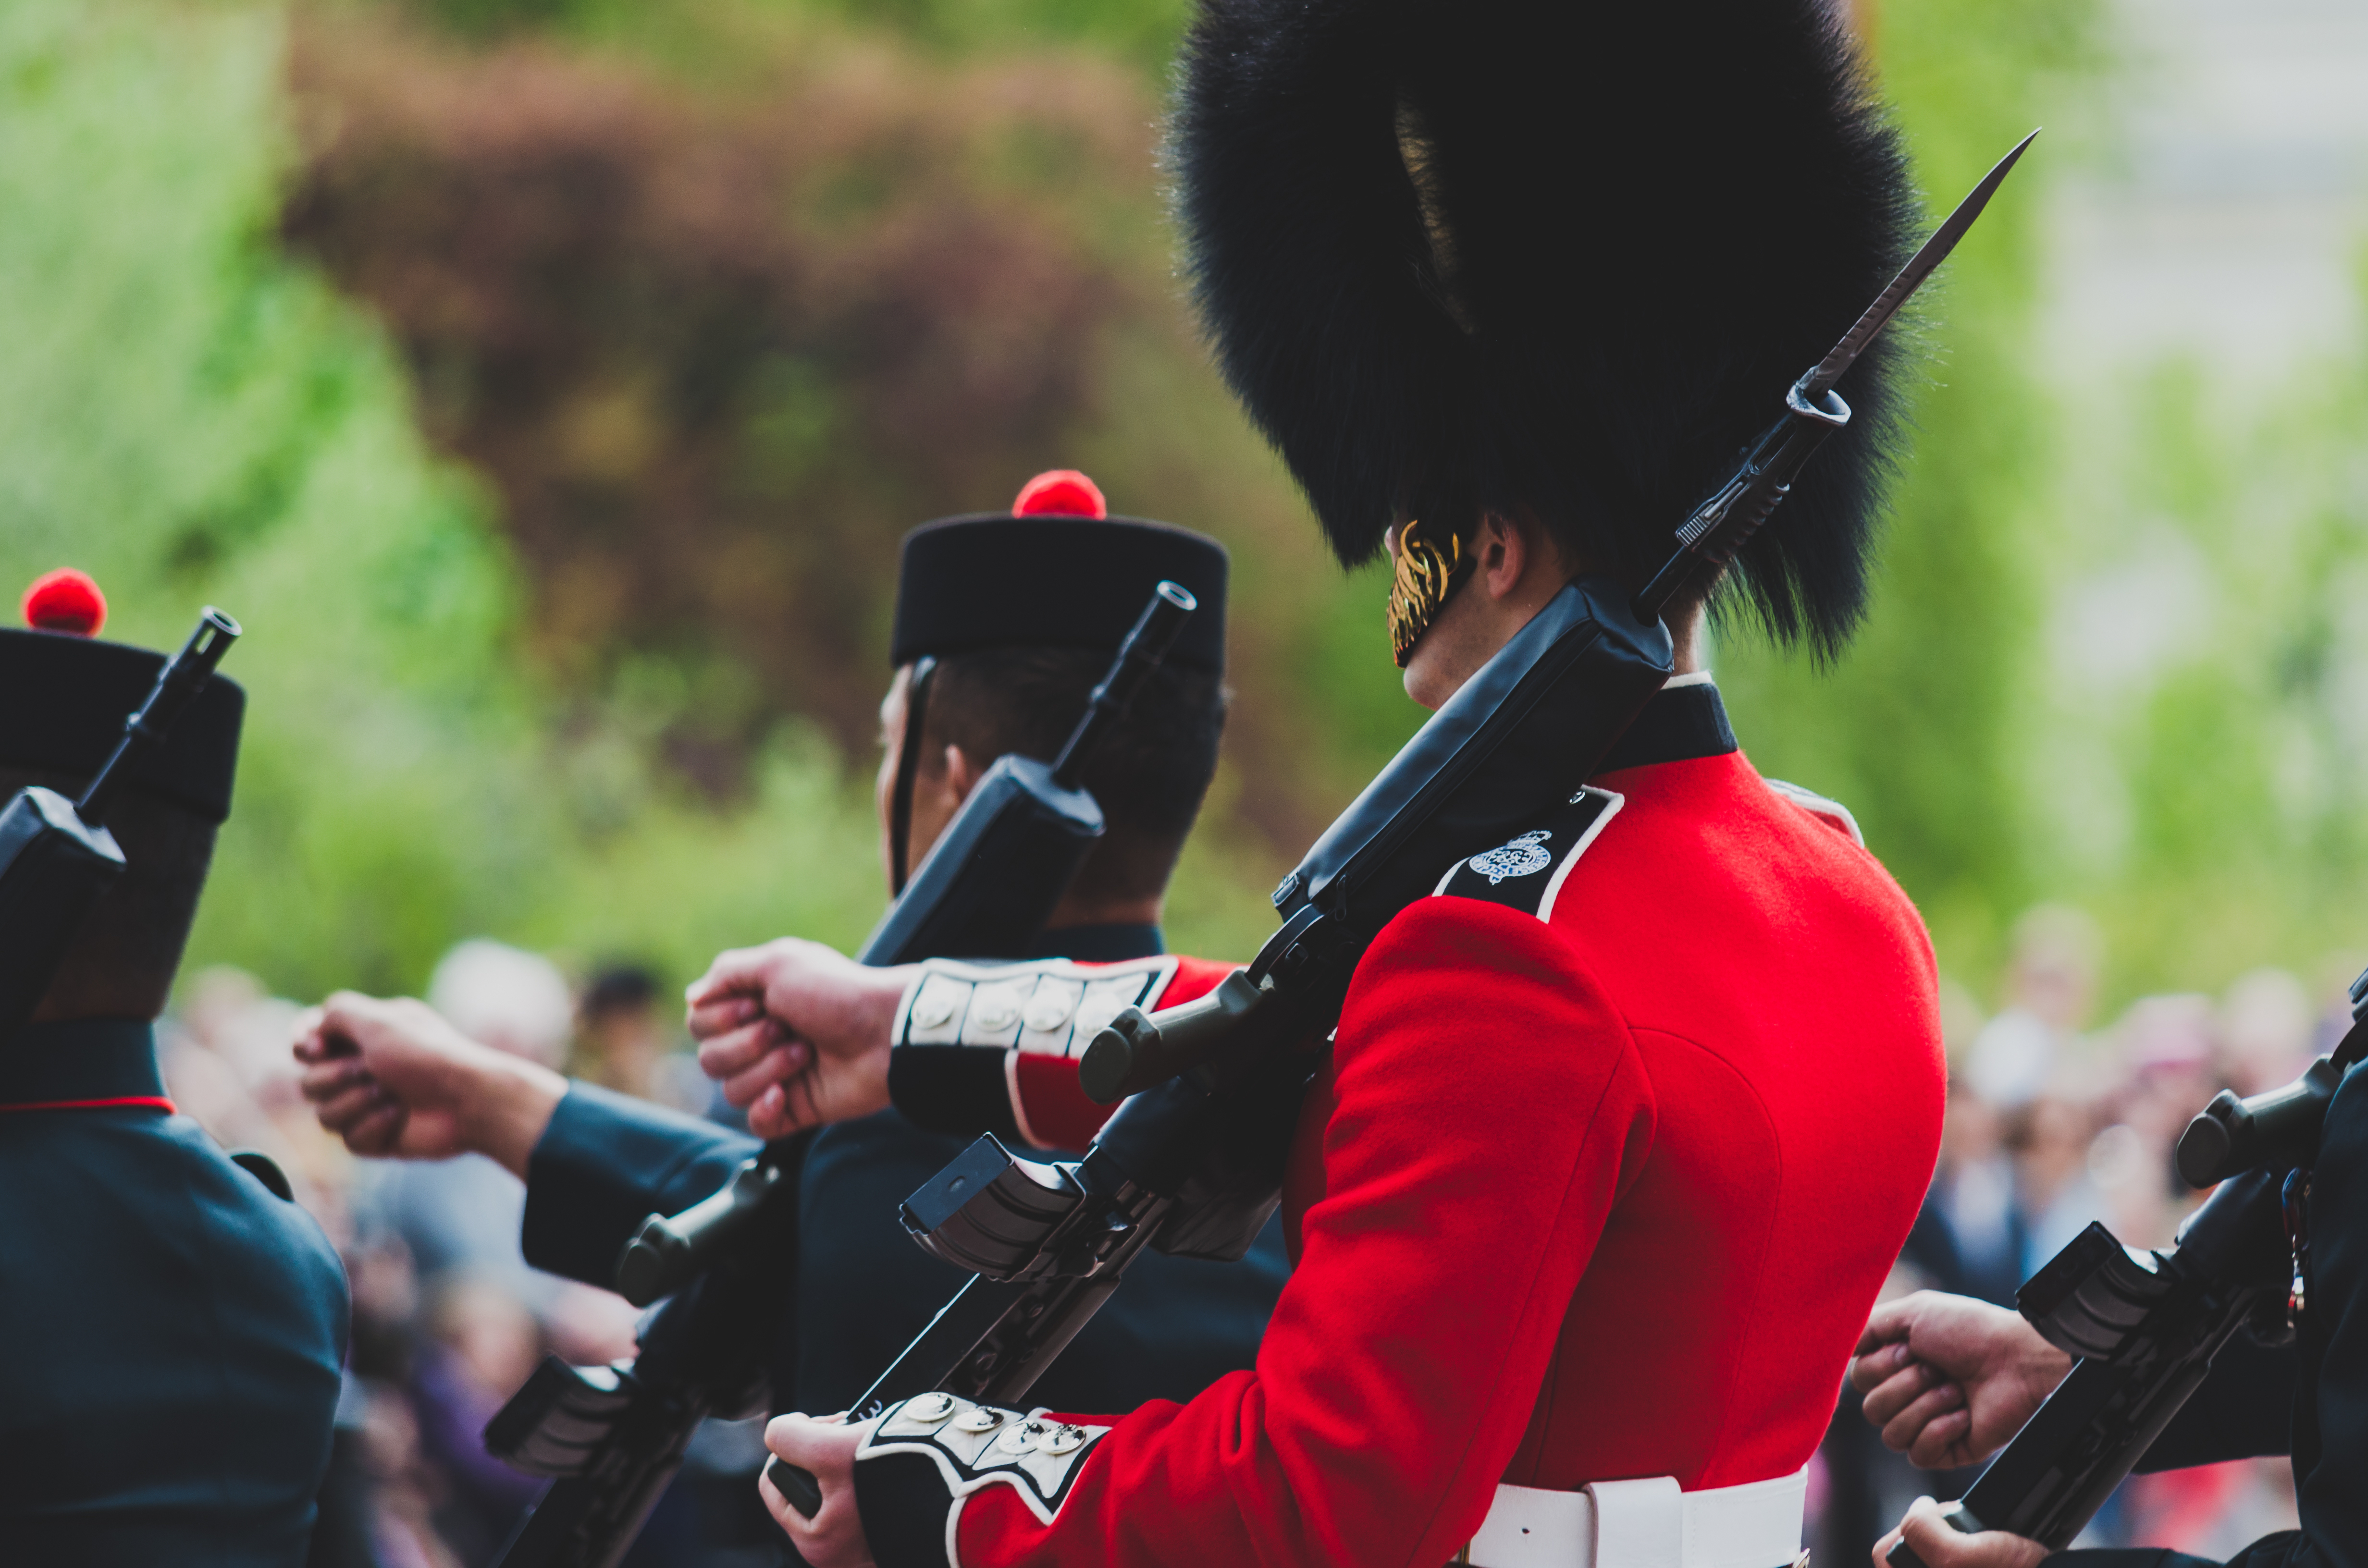
military, soldier, army, musician, festival, guard, queen's guard